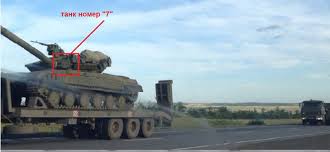
Label: Tank